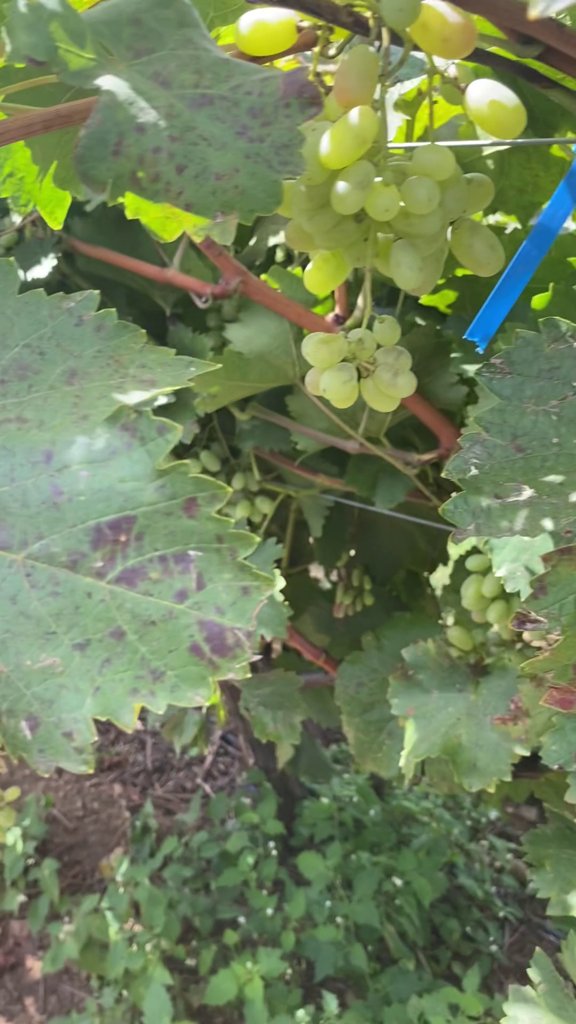
Berries visible: 44
Grape clusters: 2